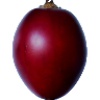
Label: tamarillo